Feral pig

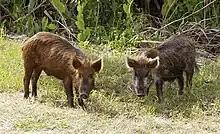
Two wild pigs near Kennedy Space Center, Florida

A feral pig is a domestic pig which has gone feral, meaning it lives in the wild. The term feral pig has also been applied to wild boars, which can interbreed with domestic pigs. They are found mostly in the Americas and Australia. Razorback and wild hog are sometimes used in the United States in reference to feral pigs or boar–pig hybrids.